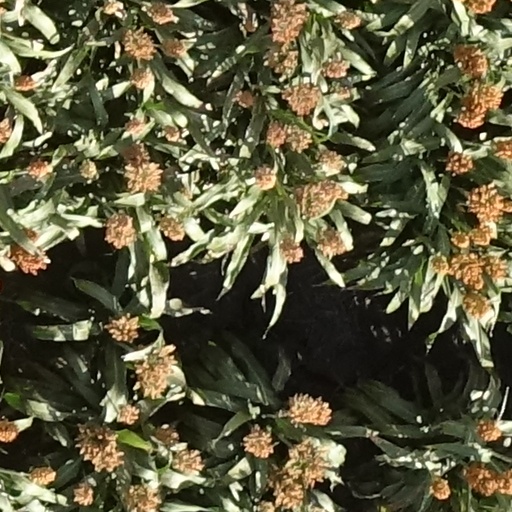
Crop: sorghum